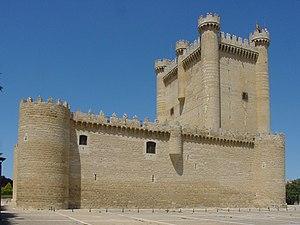
Cette liste non exhaustive répertorie les principaux châteaux en Espagne. Ils sont classés par communauté autonome.
Le Château de Fuensaldaña est un château situé dans la ville de Fuensaldaña, à 6 kilomètres de Valladolid
La province de Valladolid est l'une des neuf provinces de la communauté autonome de Castille-et-León, dans le nord-ouest de l'Espagne. Elle compte une population de 520 716 habitants pour un total de 225 municipalités, une superficie de 8 110 km² et une densité de population de 64,19 hab/km². Sa capitale est la ville de Valladolid. Cette province se distingue par un des plus hauts indices de développement humain dans le monde, s'expliquant par le haut index atteint par le niveau d'éducation, un des meilleurs d'Espagne.